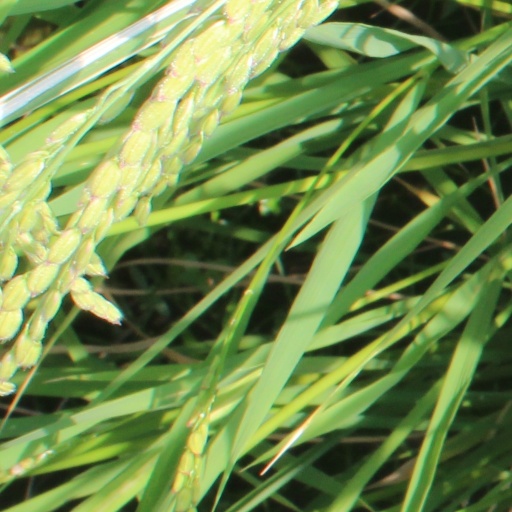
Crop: rice